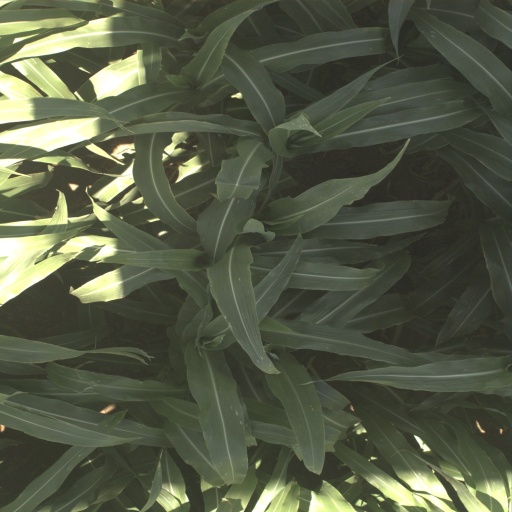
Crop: sorghum